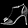
Label: Sandal